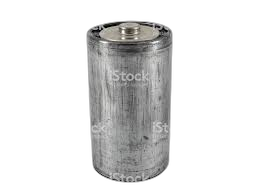
Waste category: battery